Someone at the Door (1950 film)

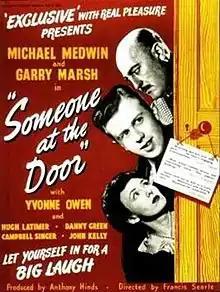

Someone at the Door is a 1950 British second feature ('B') crime comedy film directed by Francis Searle and starring Michael Medwin, Garry Marsh and Yvonne Owen. It was written by A. R. Rawlinson based on the West End play of the same name by Campbell Christie and his wife Dorothy, which had previously been turned into a film in 1936. Filming commenced on Nov. 24, 1949, and it was trade shown in January, 1950, and later released in June, 1950.